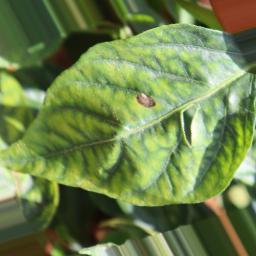
Label: cercospora